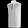
Label: Pullover